Order of Malta Ambulance Corps

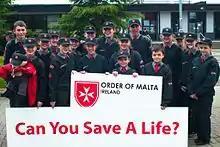
Cadets

The organisations headquarters are located in St John's House Clyde Road, Ballsbridge, Dublin 4. Within the building there are modern lecture halls for training and a command and control centre to coordinate vehicles and personnel in the event of major incidents.